Edwards Aquifer

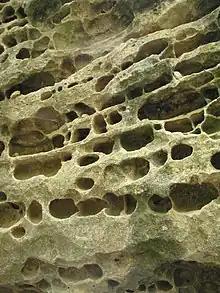
Example of a karst formation, from Segovia, Spain

The Edwards Aquifer is a highly productive karst aquifer made up of Edwards Group limestones. The Edwards limestone is variable in hydrologic character, but is generally highly porous and permeable, which makes it able to hold and move a lot of water. The limestone is broken by faults and joints. Water flows through these fractures and continues to dissolve the limestone, creating larger and larger pore spaces over time. Some units also store water in eroded fossil burrows that formed through the burrowing action of worms and crustaceans at the seafloor. The effective porosity, or the amount of water that is capable of being recovered, of the Edwards aquifer is estimated to be about 5%. The aquifer ranges in thickness from about .